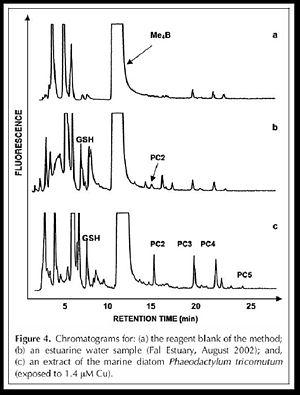
Chromatogramme d’un extrait de Phaeodactylum tricornutum (exposé à 1.4 l M Cu)
Les phytochélatines sont des agents de chélation naturels, c'est-à-dire capables de fixer les métaux et métalloïdes. Les phytochélatines sont responsables de la tolérance des plantes aux ions métalliques notamment au cadmium, ainsi que de certaines algues ou bactéries photosynthétiques présentes dans le plancton ou dans certains biofilms.